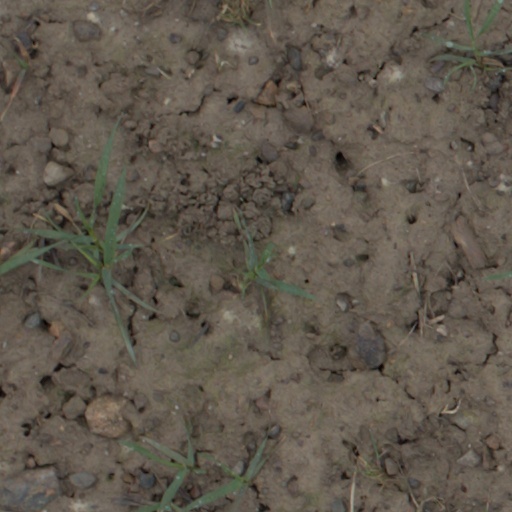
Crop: wheat